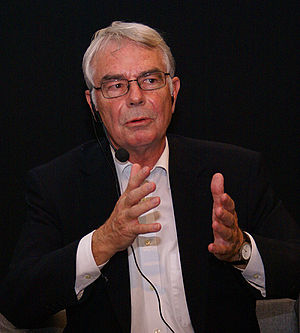
Jørn Lund (professor)
Jørn Lund
Jørn Lund
Jørn Lund, dansk sprogforsker og faglig skribent.
Jørn Lund er professor i dansk sprog, aktiv sprogforsker og tidligere chefredaktør og koncerndirektør.